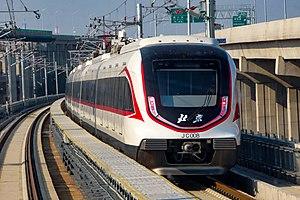
La ligne Daxing Airport Express est l'une des 22 lignes du réseau métropolitain de Pékin, en Chine.